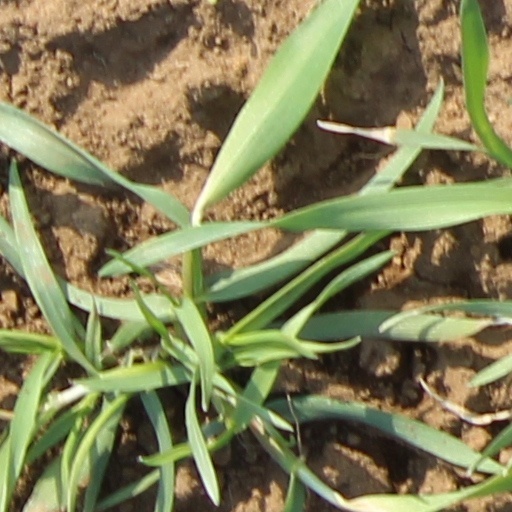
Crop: wheat